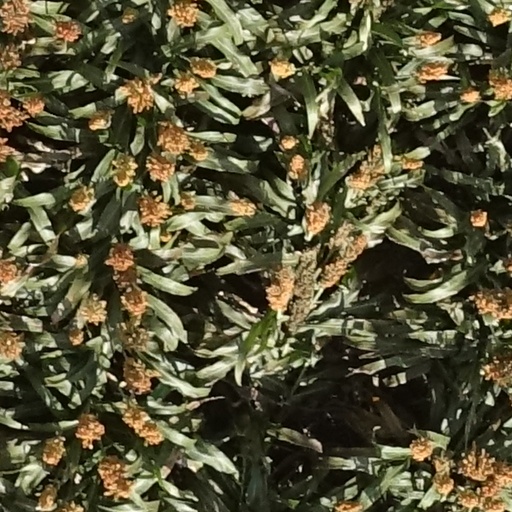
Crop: sorghum